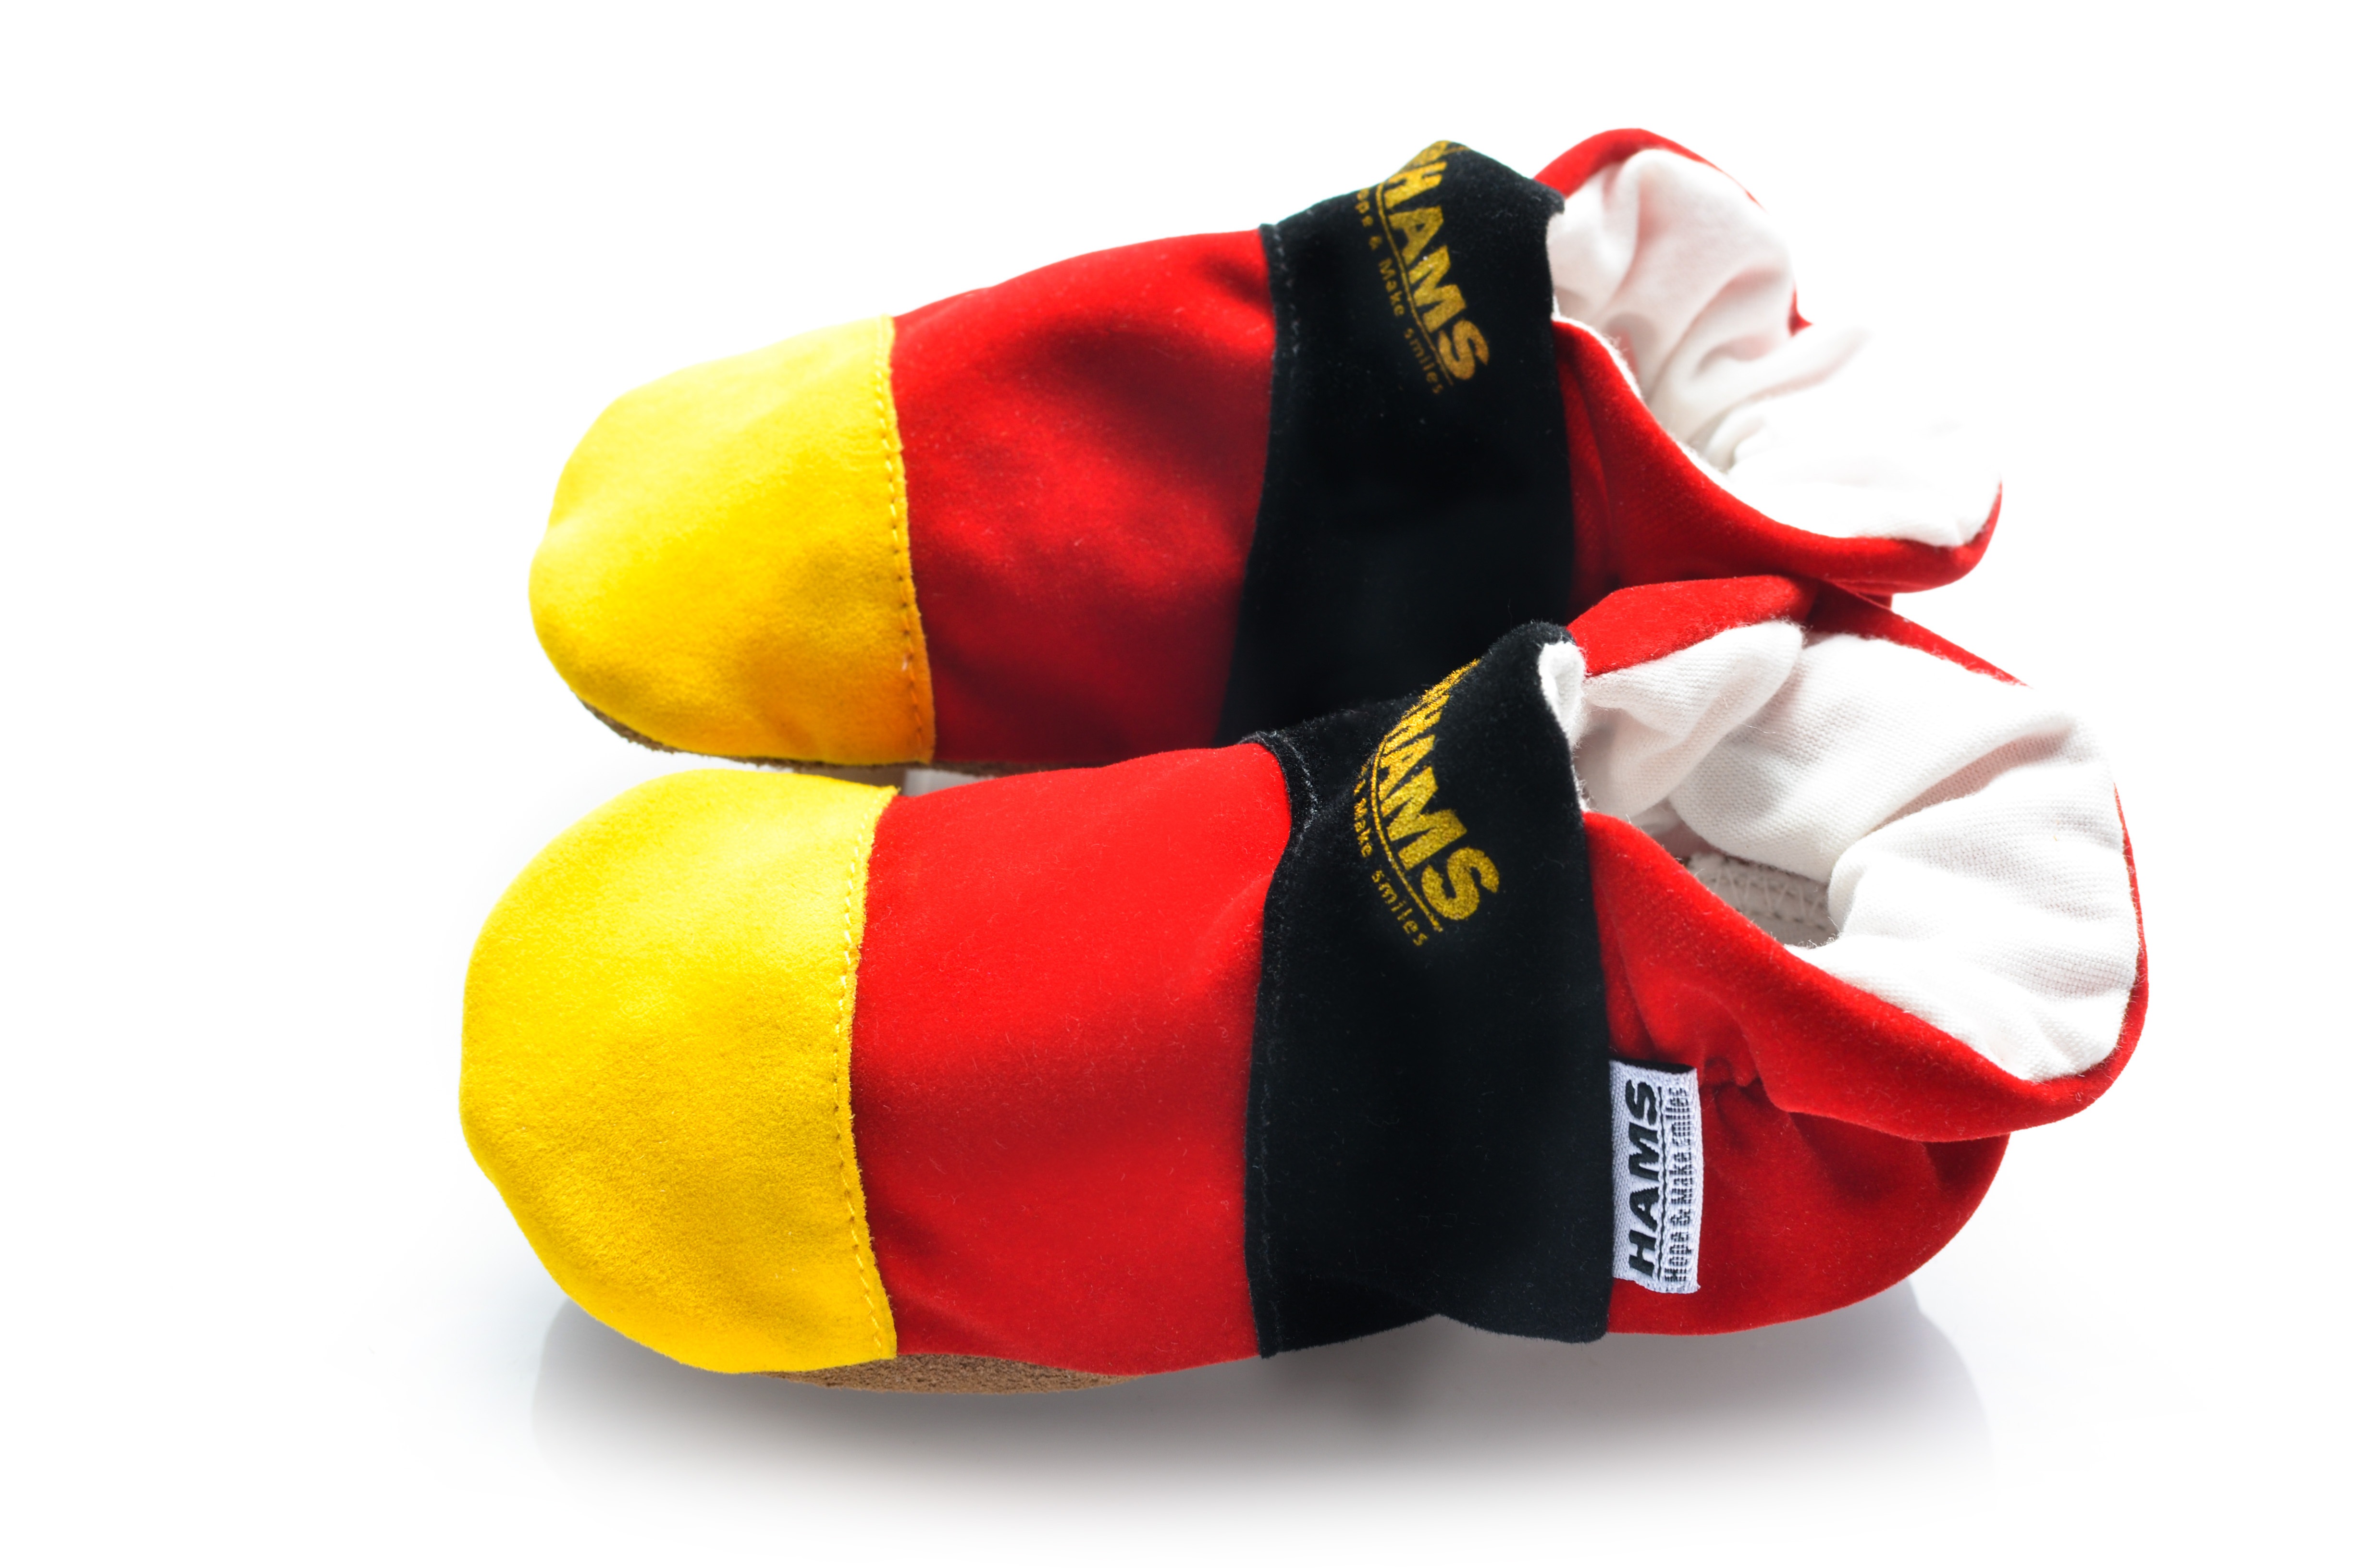
toy, baby, product, textile, shoes, footwear, ham, slippers, stuffed toy